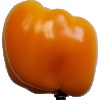
Label: Pepper Yellow 1